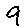
Label: 9